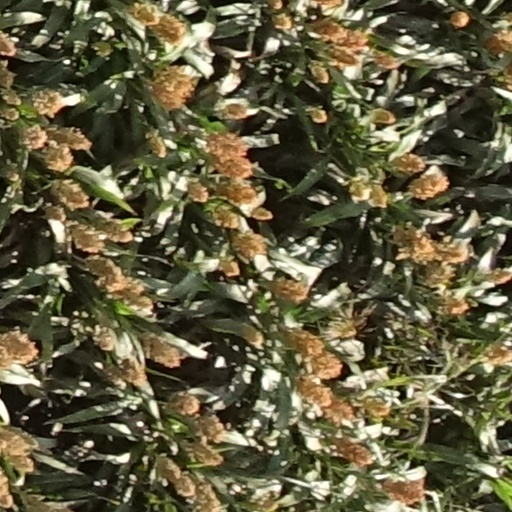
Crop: sorghum